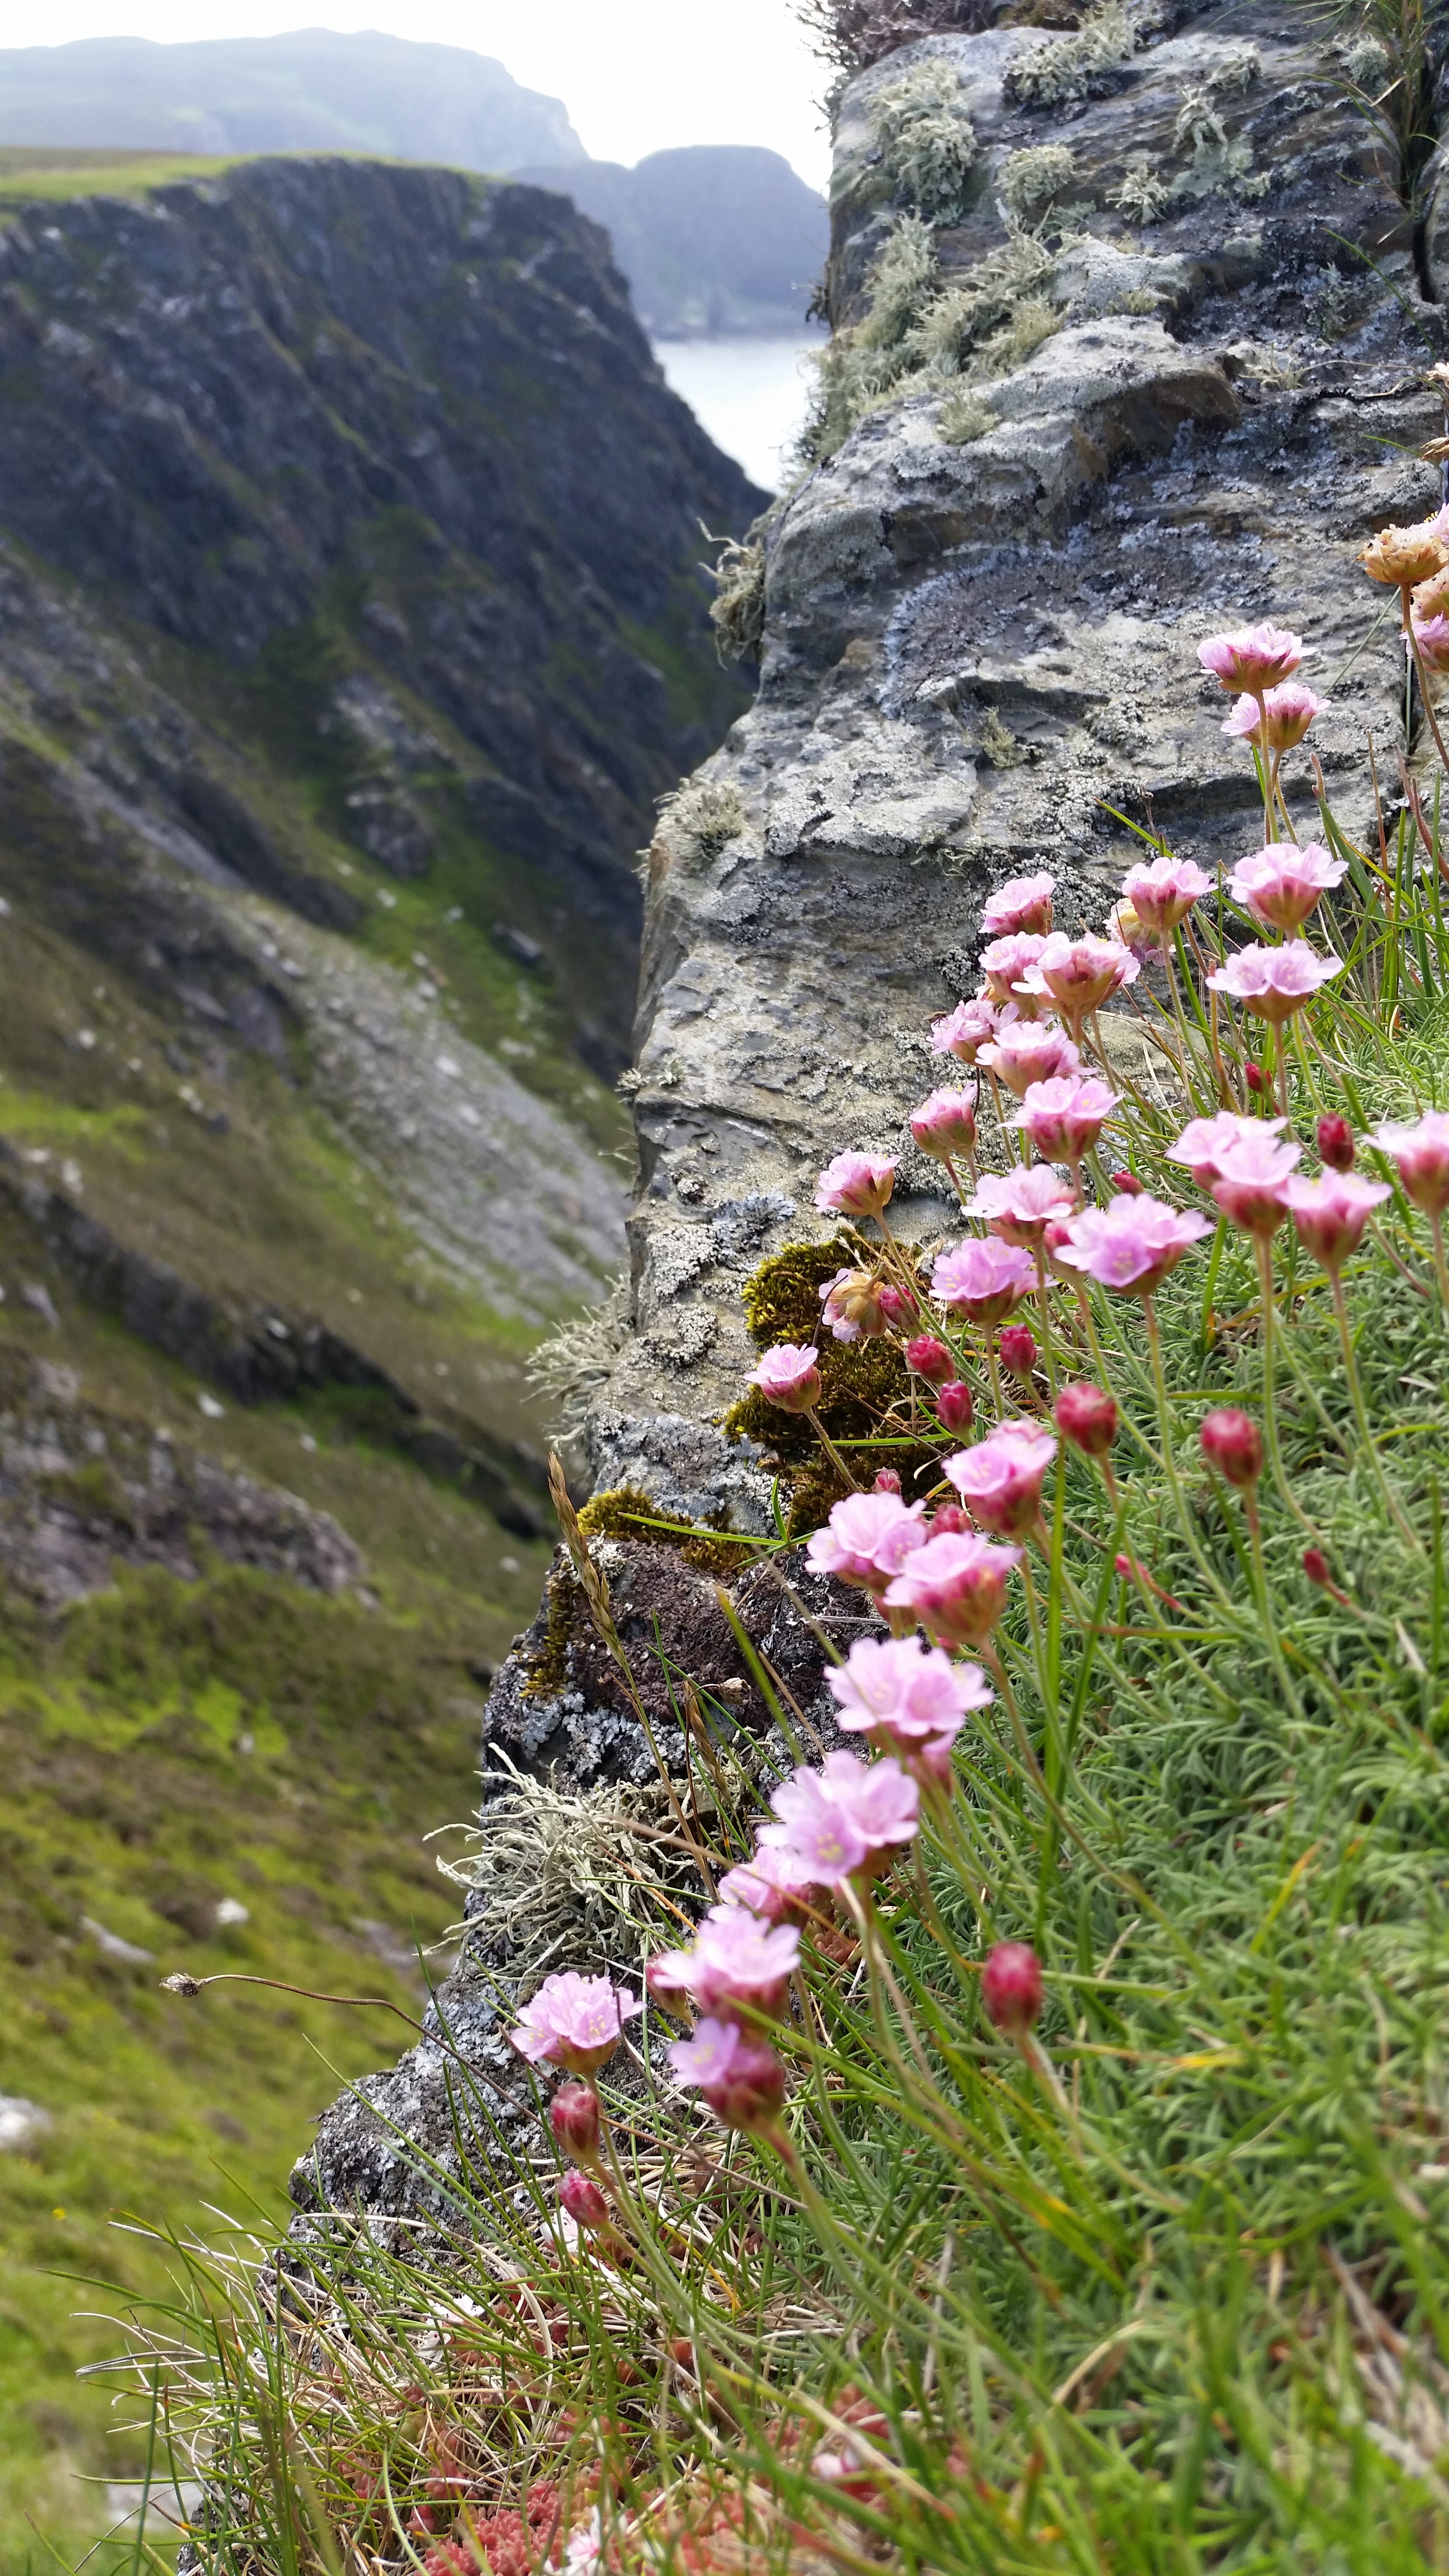
coast, nature, grass, wilderness, blossom, walking, mountain, plant, trail, meadow, flower, bloom, adventure, mountain range, cliff, environment, spring, green, natural, fresh, fjord, pink, terrain, flora, season, ridge, wildflower, flowers, mountainous landforms